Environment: real
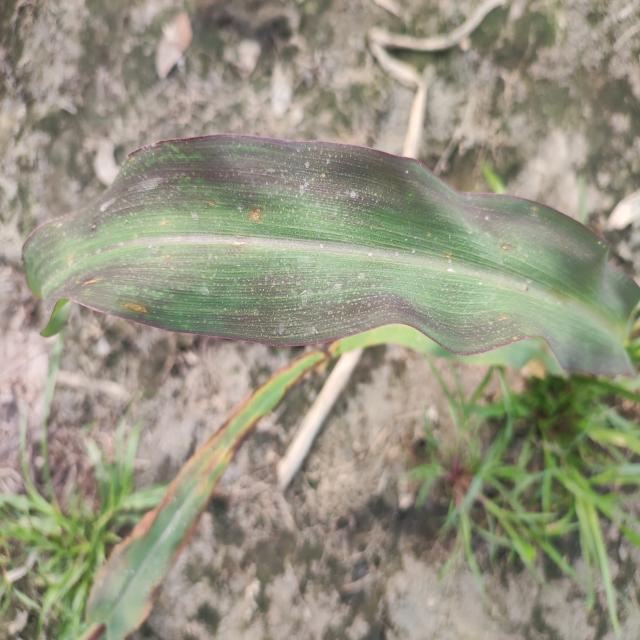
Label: phosphorus_deficiency